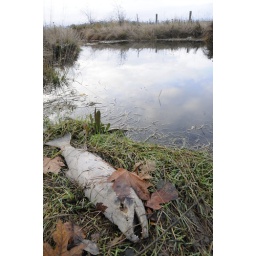
Nanaimo Estuary, dog salmon up spawning in the old pasture